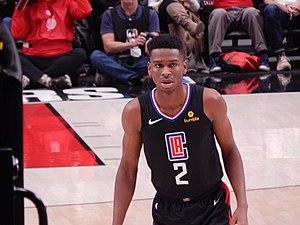
Shai Gilgeous-Alexander #2 of the Los Angeles Clippers against the Portland Trail Blazers on November 8, 2018 at Moda Center in Portland, Oregon.